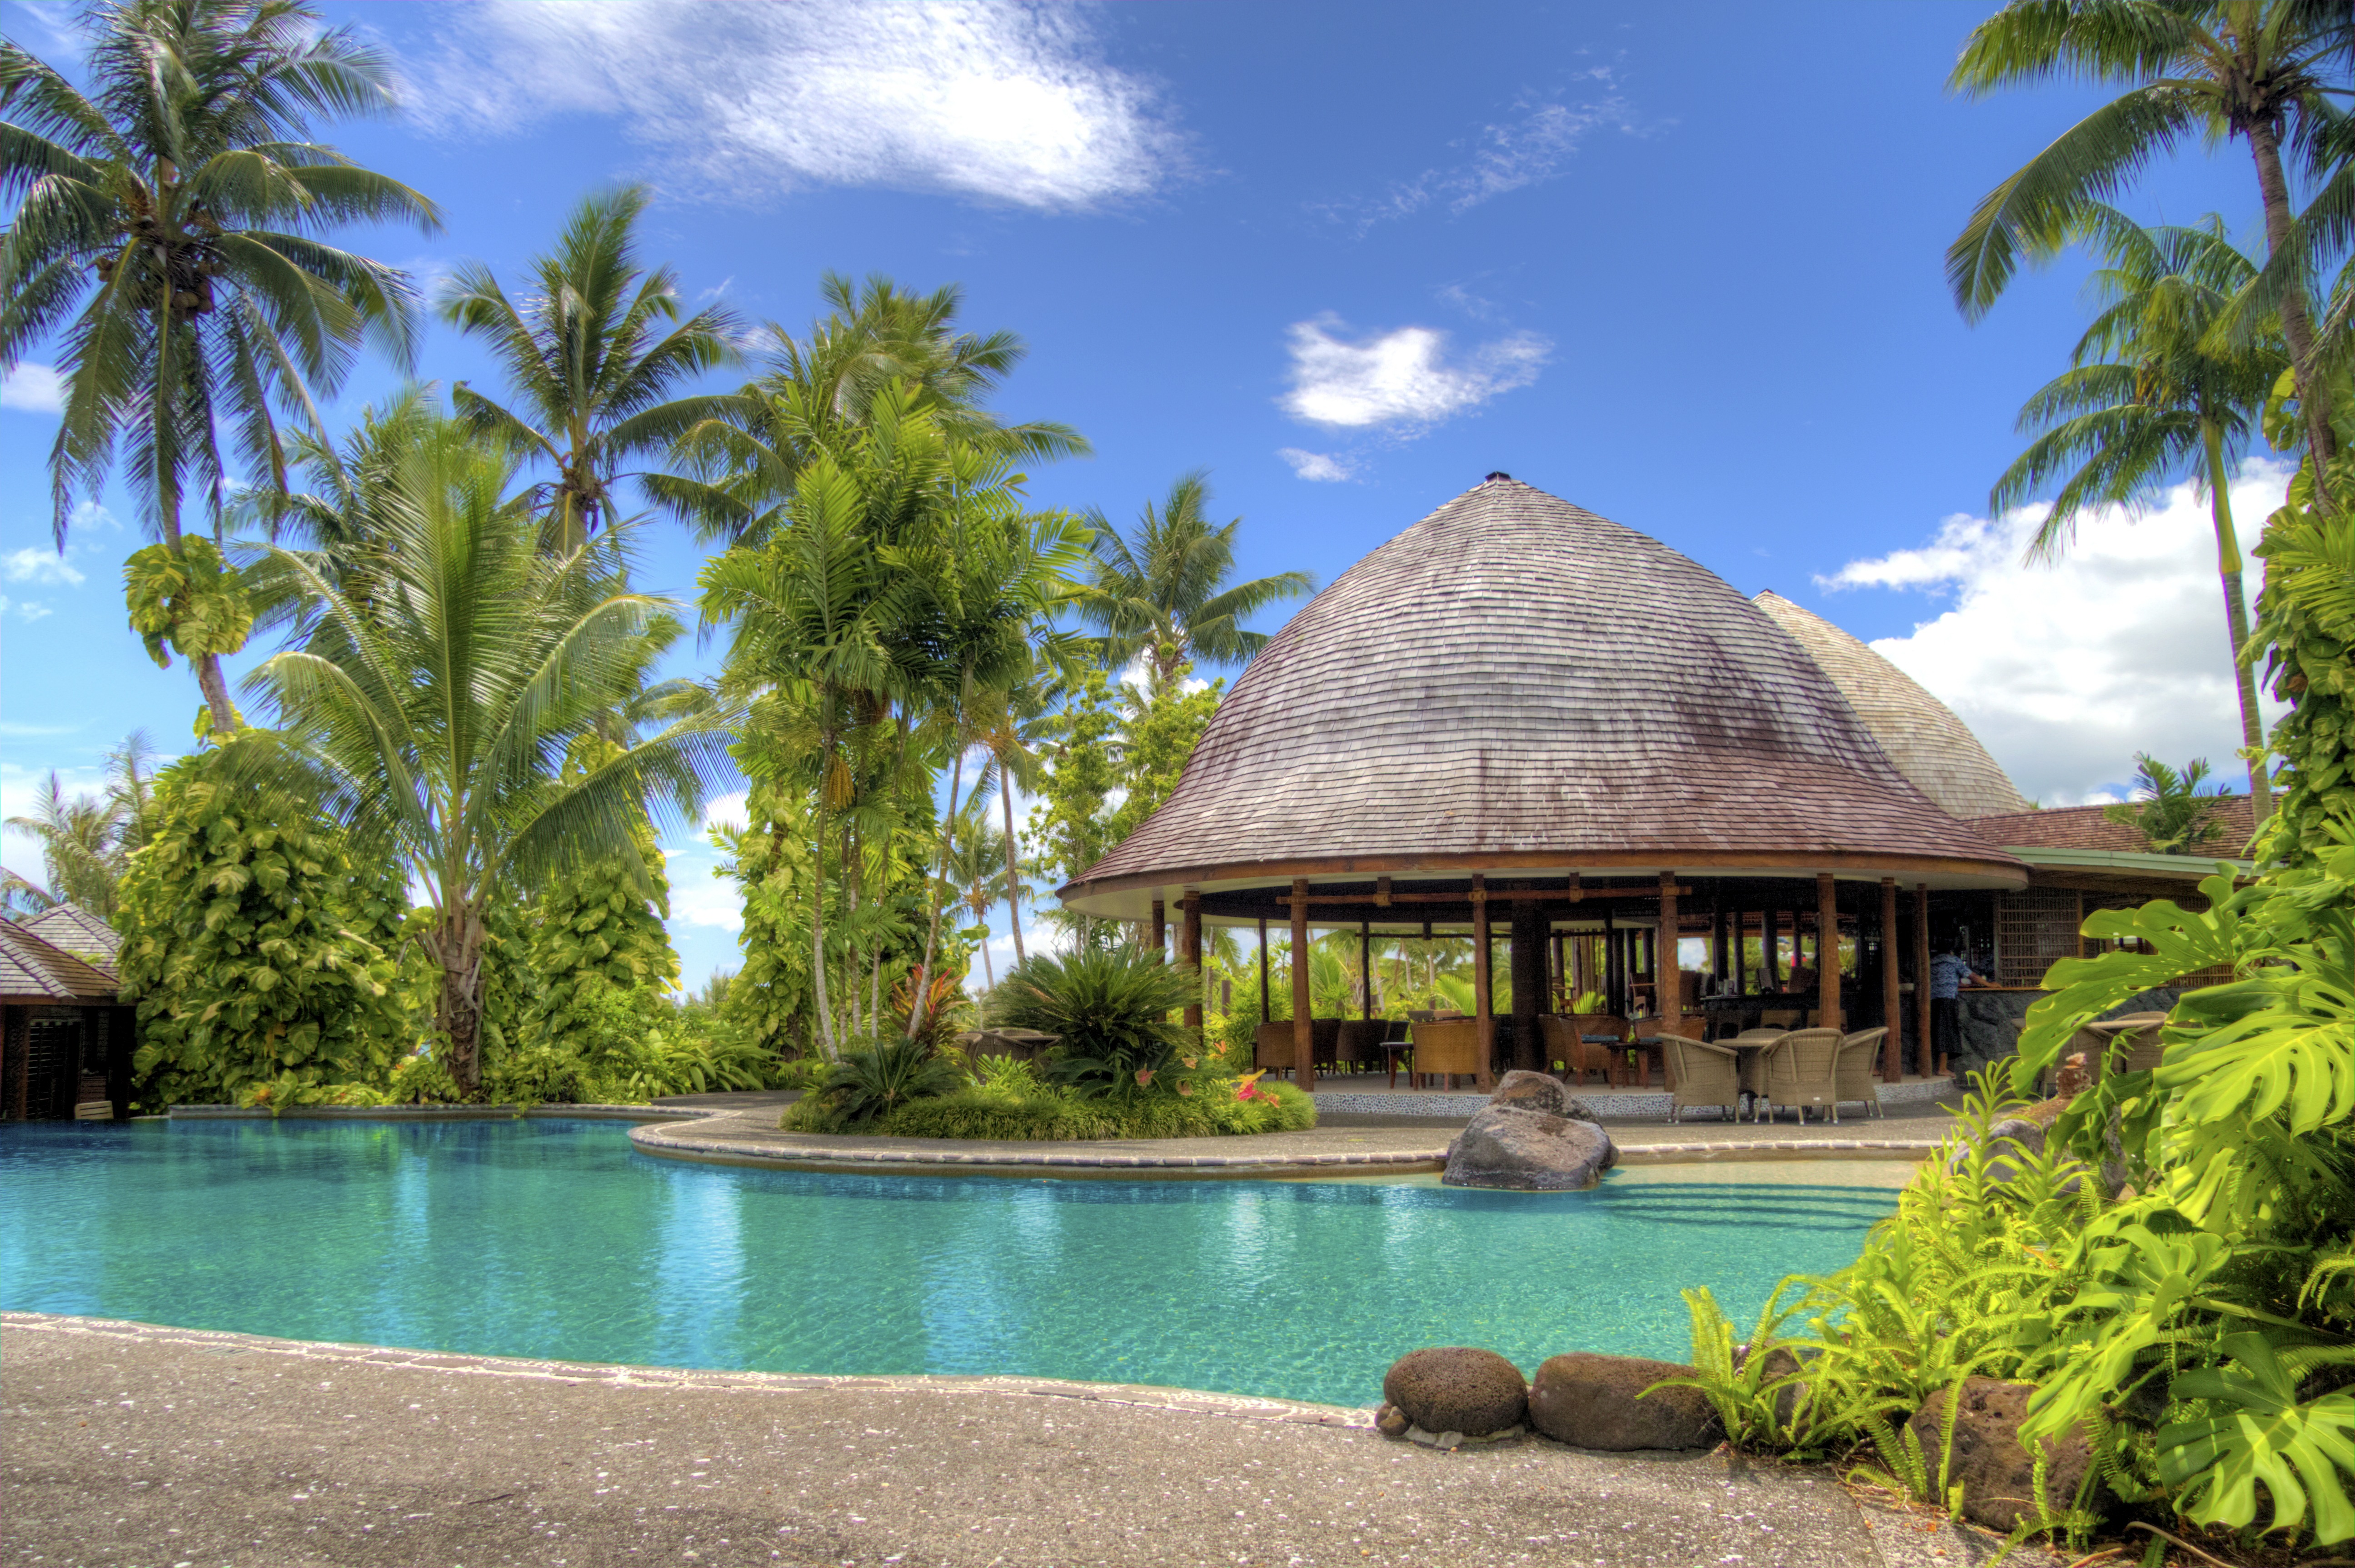
tree, villa, mansion, vacation, pool, swimming pool, palm, tropical, holiday, lagoon, property, tourism, resort, estate, caribbean, tropics, real estate, arecales, eco hotel, samoa, sinalei resort